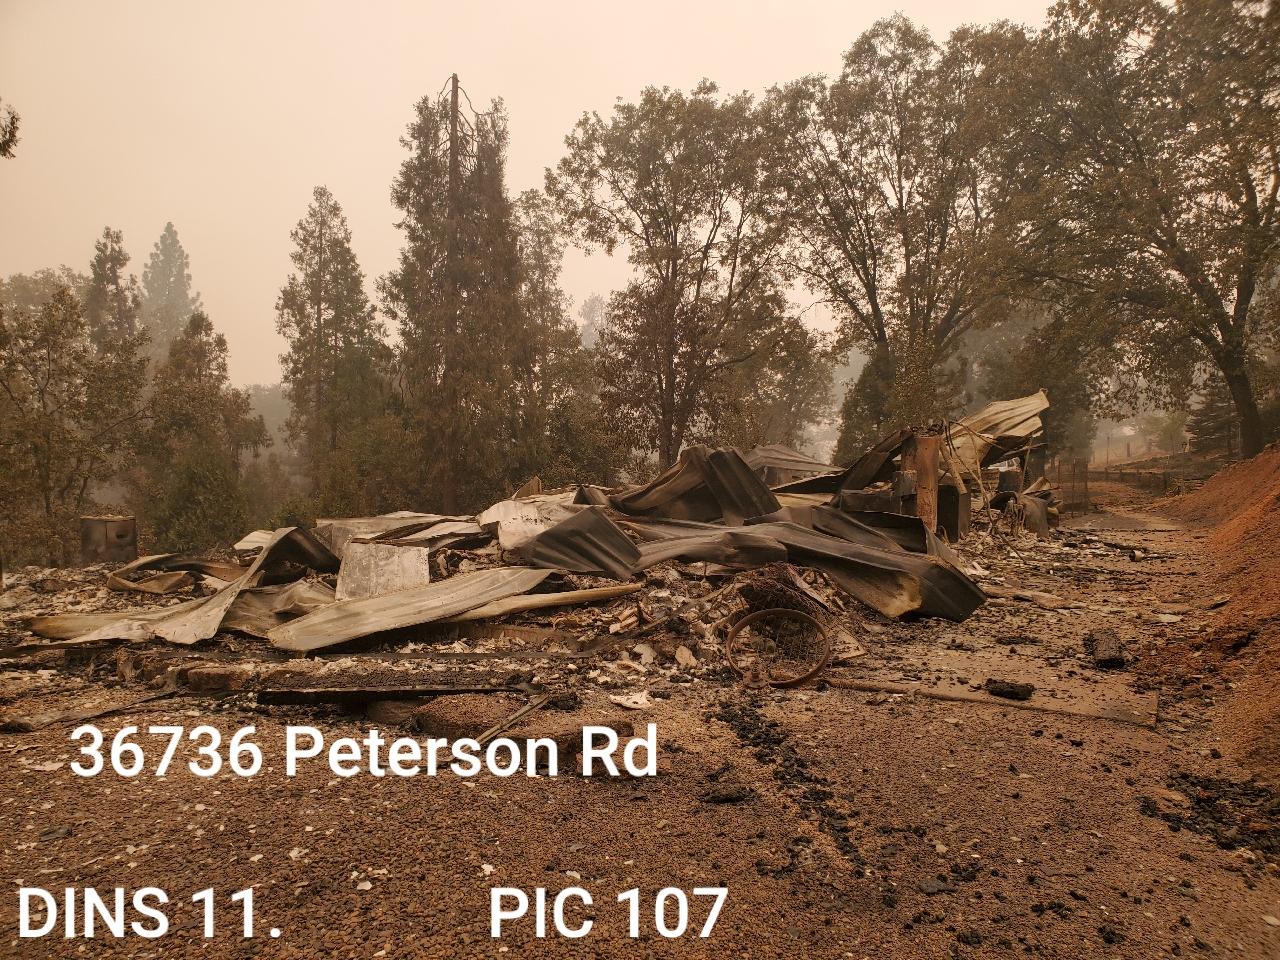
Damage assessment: destroyed